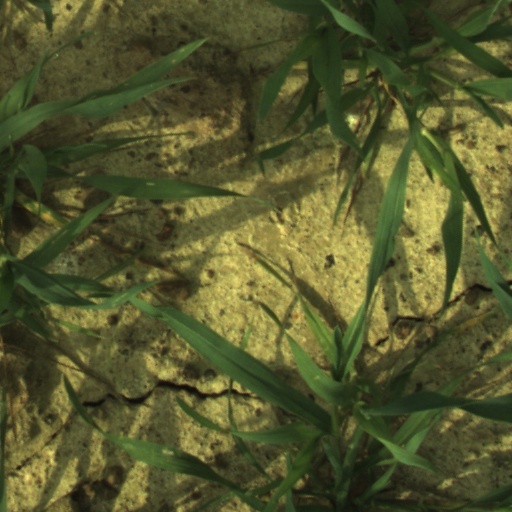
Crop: wheat